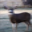
Label: deer